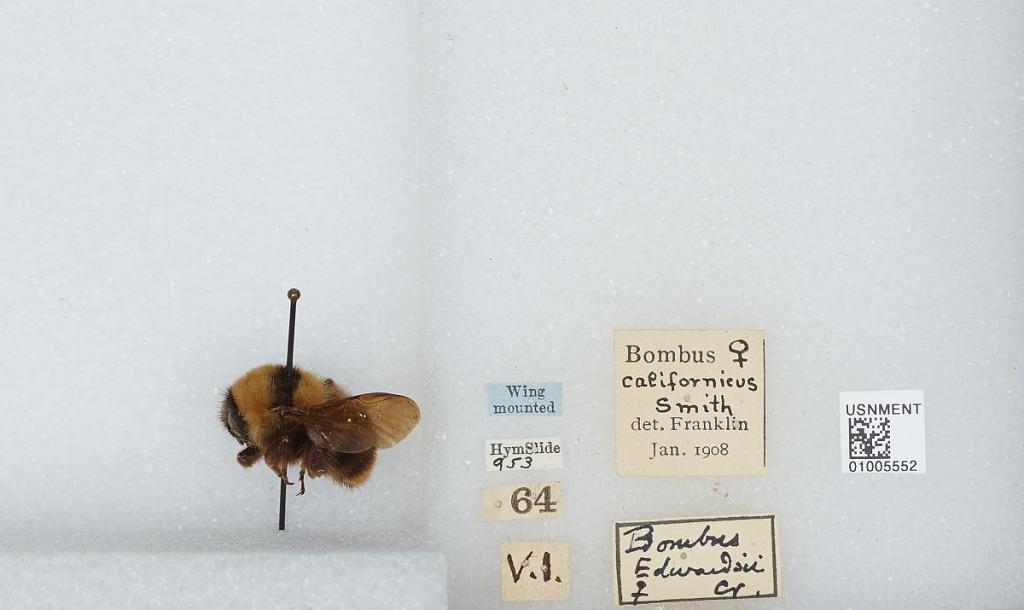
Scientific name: Bombus (Fervidobombus) californicus Smith
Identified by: Franklin